Edward Potts Cheyney

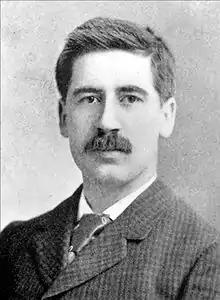
Cheyney as a young professor at the University of Pennsylvania

Edward Potts Cheyney, A.M., LL.D. (January 17, 1861–1947) was an American historical and economic writer, born at Wallingford, Pennsylvania. He graduated from the University of Pennsylvania in 1883. He visited German universities and studied at the British Museum. He was elected as a member of the American Philosophical Society in 1904. The University of Pennsylvania conferred the degree of LL.D. on him in 1911.